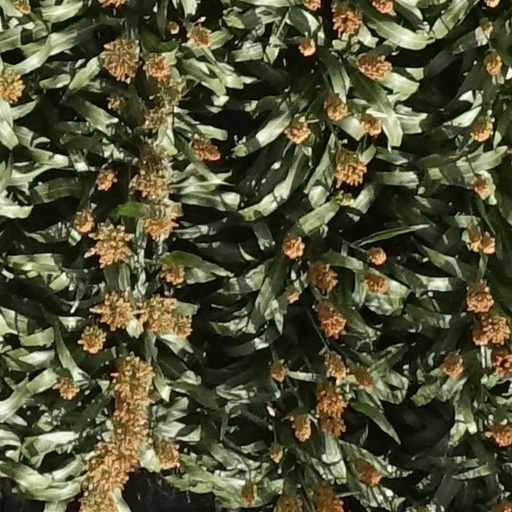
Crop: sorghum